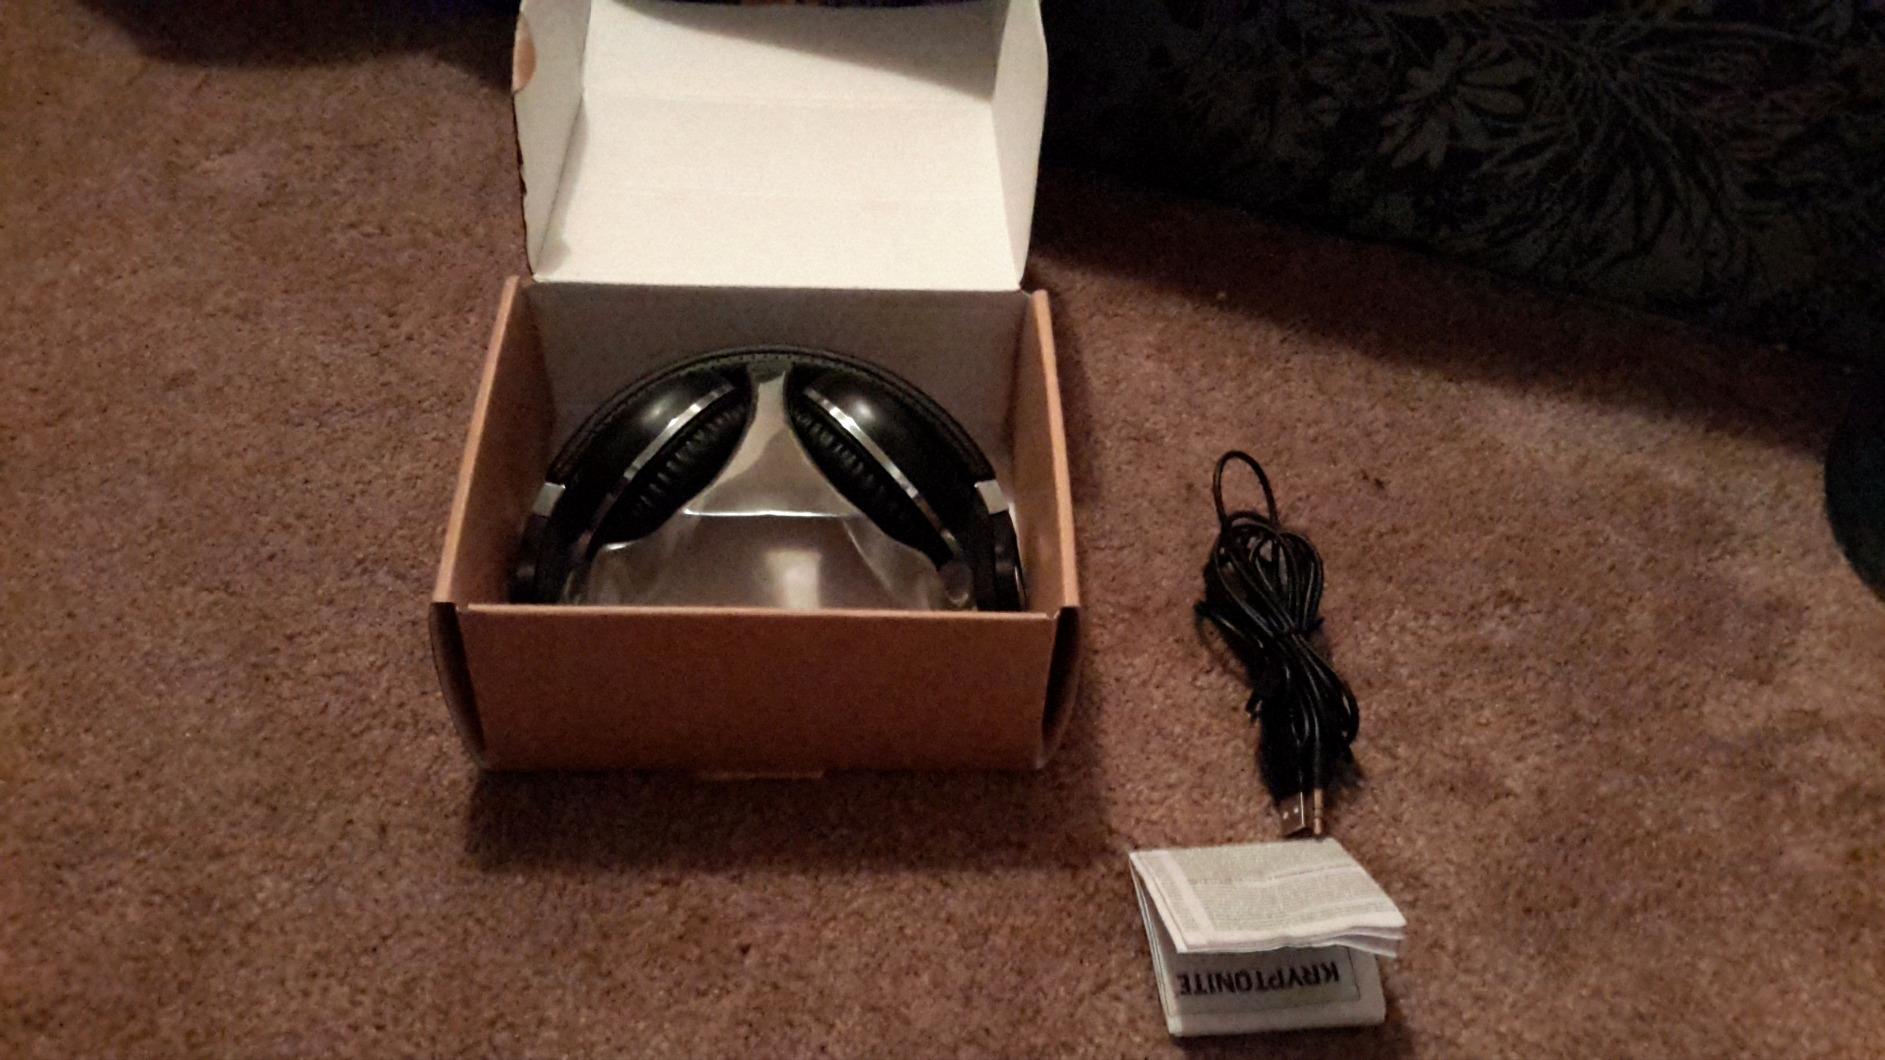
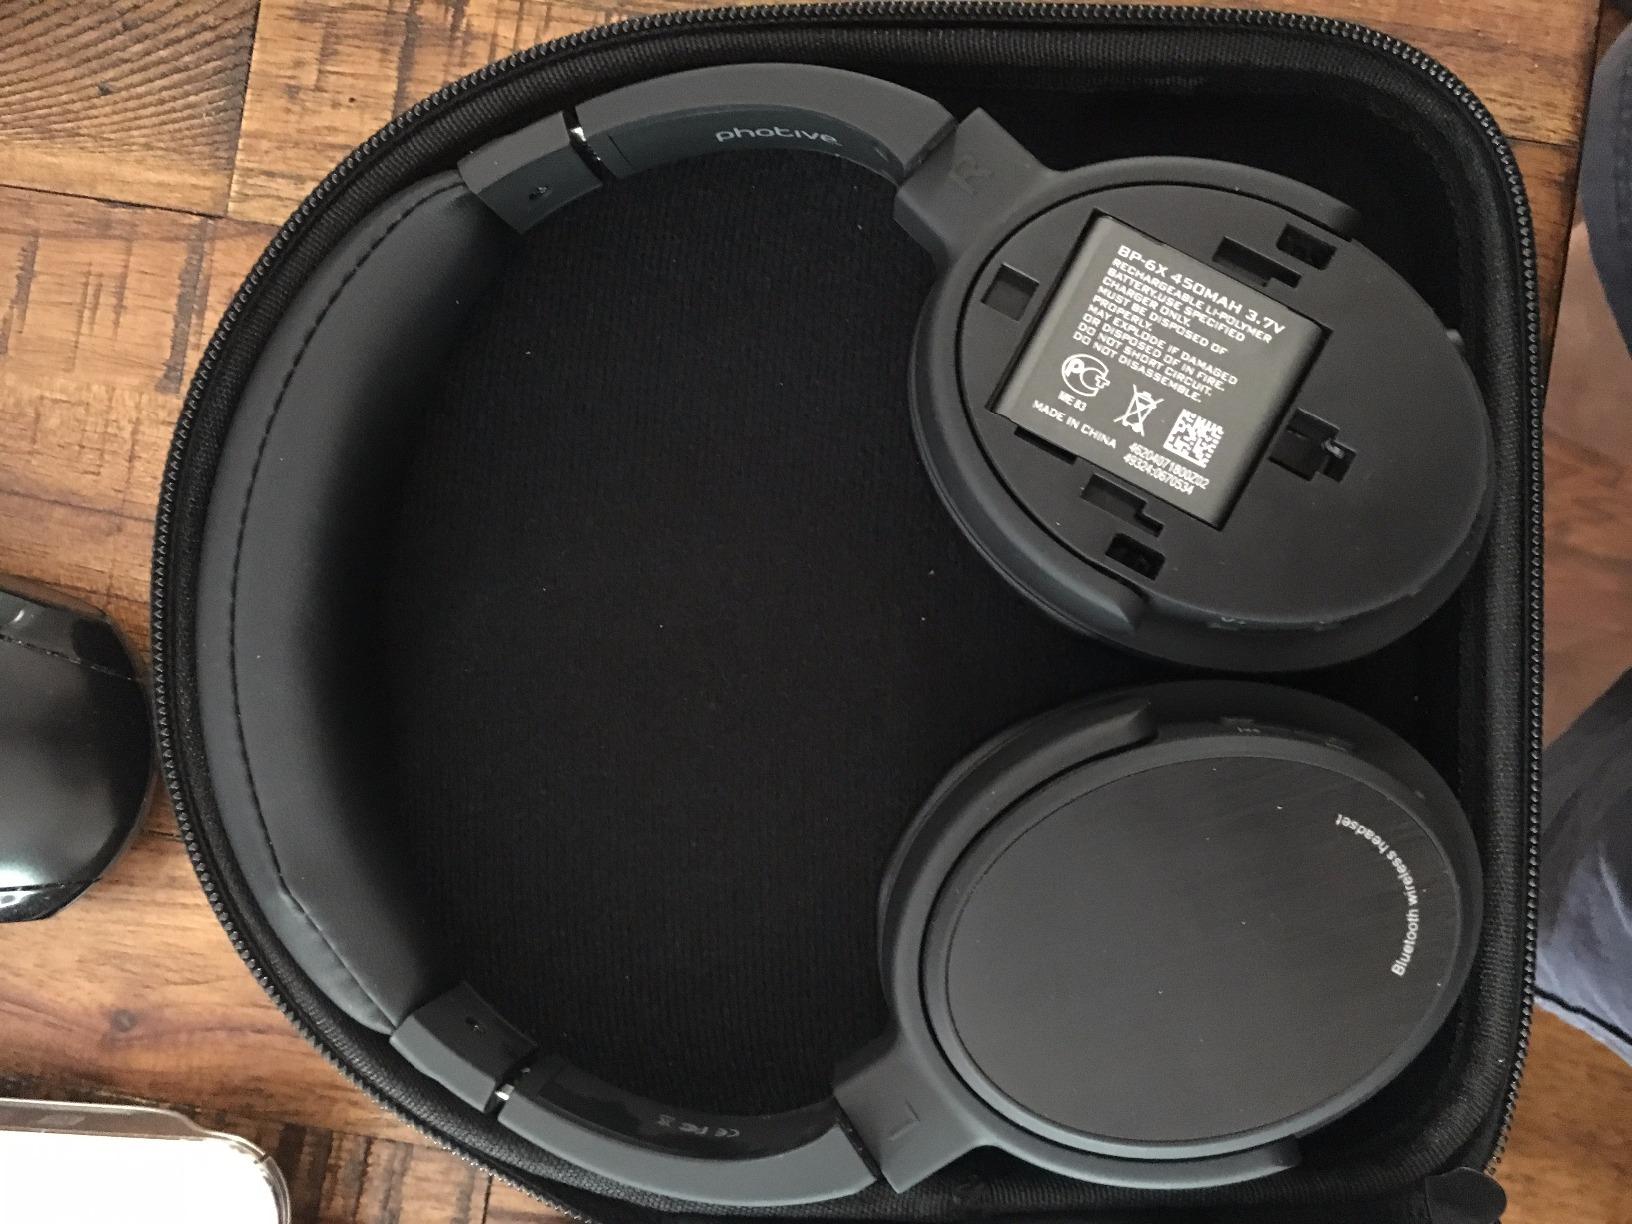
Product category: headphones
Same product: no